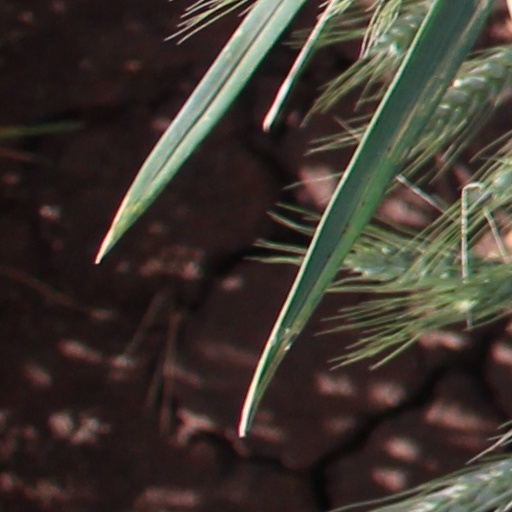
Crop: wheat